Mercedes-Benz in motorsport

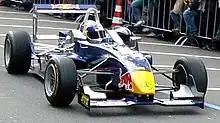
Sebastian Vettel driving a Mercedes-engined F3 car (2006)

In the five years since Mercedes-Benz began its involvement in Formula Three, it has developed into the formula's most dominant engine supplier. Its engines, which are built and serviced by H.W.A GmbH, have so far contributed to a total of four drivers' and four teams' championship titles in the Formula Three Euroseries and British Formula Three Championship.